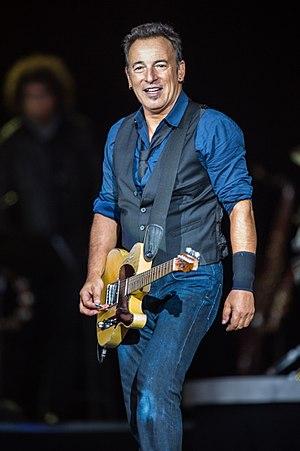
Bruce Springsteen, né le 23 septembre 1949 à Long Branch, est un chanteur, auteur-compositeur et guitariste américain.